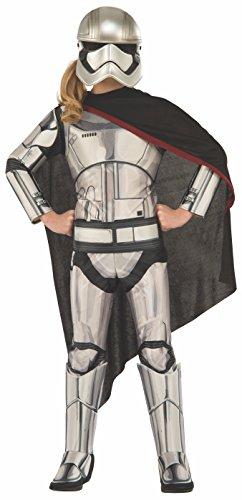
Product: Rubie's Costume Star Wars Episode VII: The Force Awakens Deluxe Captain Phasma Child Costume, Medium
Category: Clothing, Shoes & Jewelry | Costumes & Accessories | Kids & Baby | Girls | Costumes
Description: Look for additional Star Wars The Force Awakens costumes from Rubie's, including BB-8, Flametrooper, Kylo Ren, Poe, and Snowtrooper.
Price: $29.77
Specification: ProductDimensions:10x12x2inches|ItemWeight:15.8ounces|ShippingWeight:1.03pounds(Viewshippingratesandpolicies)|DomesticShipping:ItemcanbeshippedwithinU.S.|InternationalShipping:ThisitemcanbeshippedtoselectcountriesoutsideoftheU.S.LearnMore|ASIN:B01B8XJP4Y|Itemmodelnumber:630005_M|Manufacturerrecommendedage:5-7years